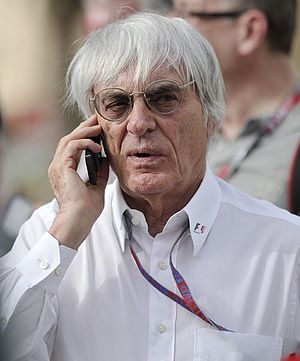
Bernie Ecclestone
Bernie Ecclestone i 2012.
"Bernard Charles ""Bernie"" Ecclestone er en britisk millardær og erhvervsmand, der indtil januar 2017 var præsident og administrerende direktør for Formula One Group, der administrerer Formel 1-serien og kontrollerer de kommercielle rettigheder knyttet til Formel 1. Ecclestone han en ejerandel af Formula One Group, hvis hovedaktionær er amerikanske Liberty Media. Foruden sine aktiviteter indenfor motorsport er han medejer af fodboldklubben Queens Park Rangers.